Junípero Serra

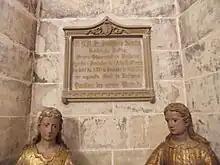
Memorial to Serra's baptism at the

On September 14, 1730, some two months before his 17th birthday, Serra entered the Franciscan Order at Palma, specifically, the Alcantarine branch of the Friars Minor, a reform movement in the order. The slight and frail Serra now embarked on his novitiate period, a rigorous year of preparation to become a full member of the Franciscan Order. He was given the religious name of Junípero in honor of Brother Juniper, who had been among the first Franciscans and a companion of Francis of Assisi. The young Junípero, along with his fellow novices, vowed to scorn property and comfort, and to remain celibate. He still had seven years to go to become an ordained Catholic priest. He immersed himself in rigorous studies of logic, metaphysics, cosmology, and theology.